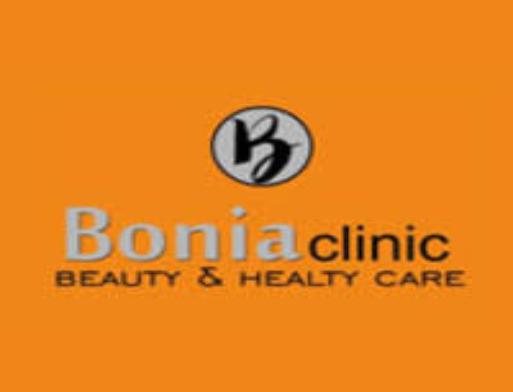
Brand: Bonia
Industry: Clothes